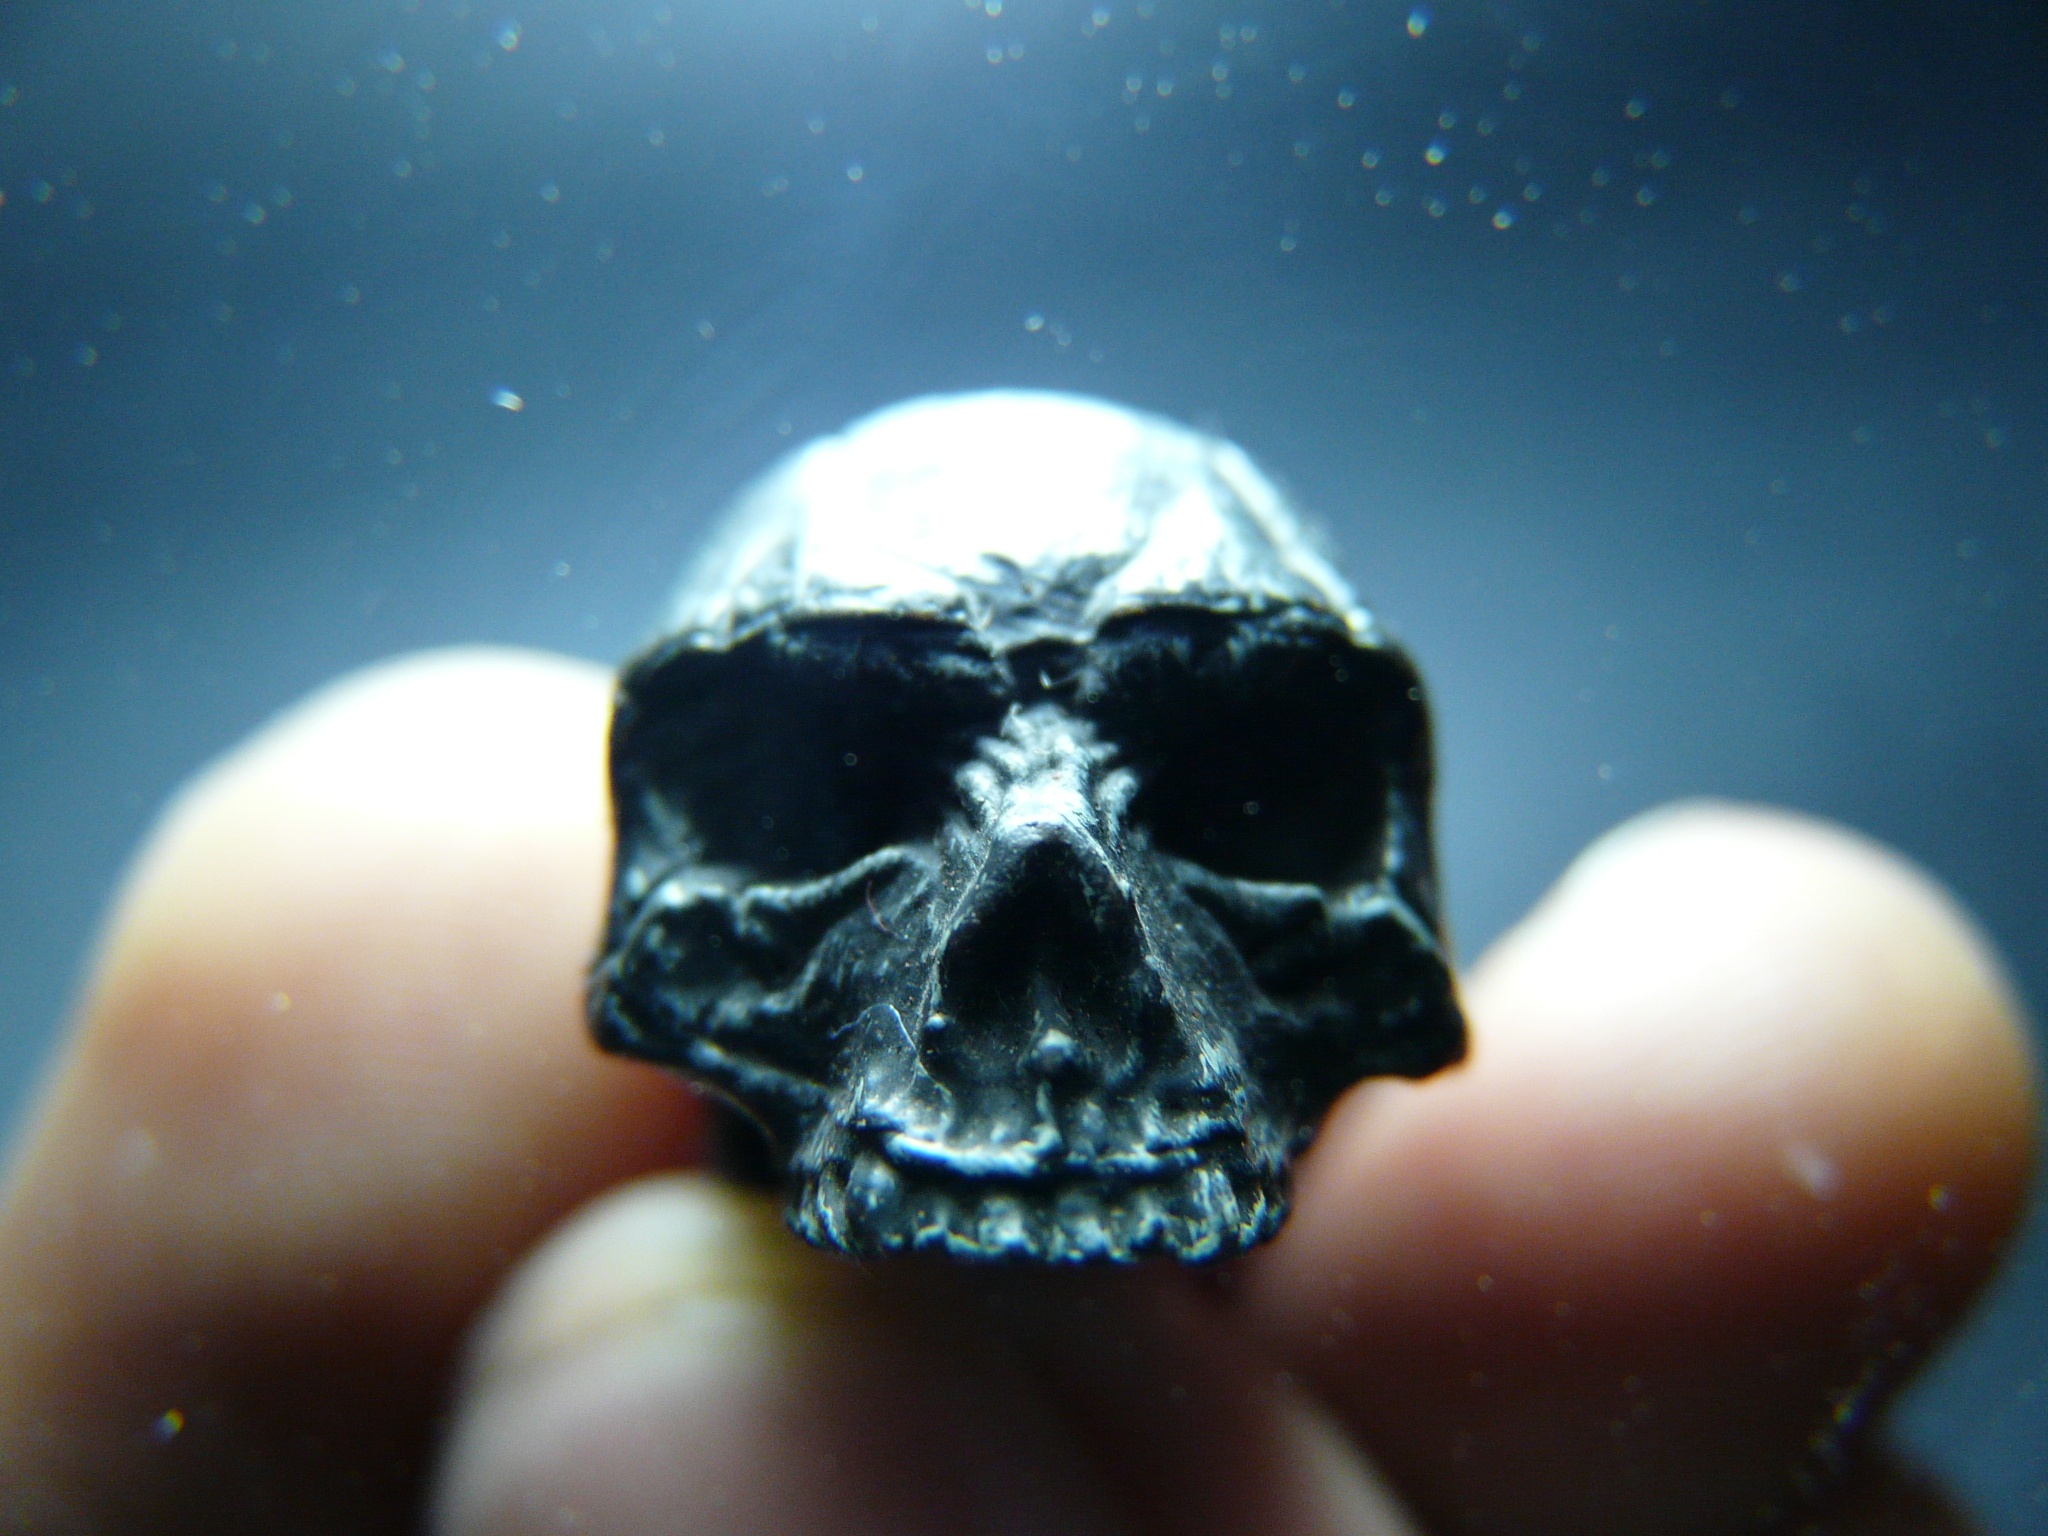
dark, halloween, human, blue, skull, toy, puppet, jewellery, doll, scary, figures, macro photography